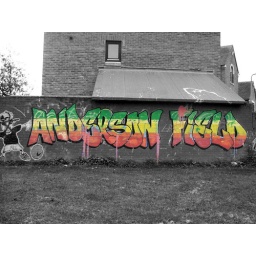
Graffiti piece in black and white and colour letters